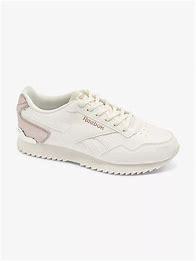
Brand: Reebok
Model: Royal Glide Ripple Clip